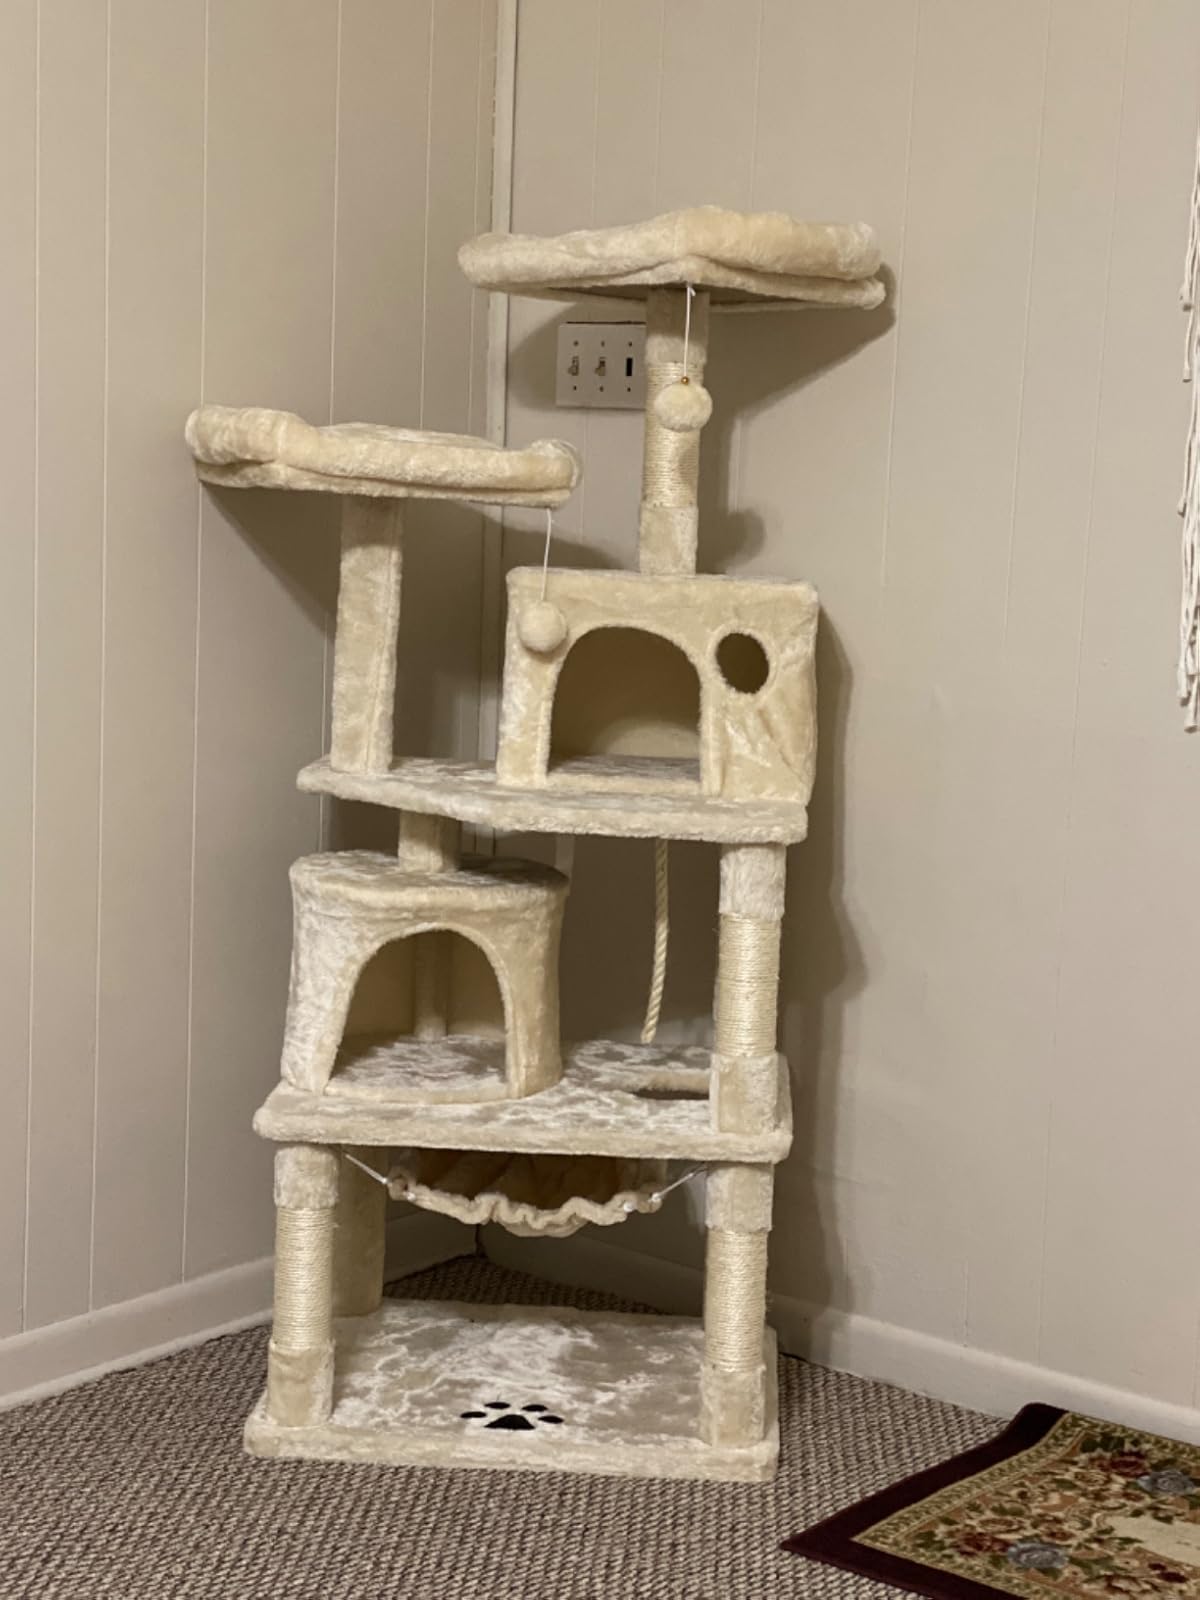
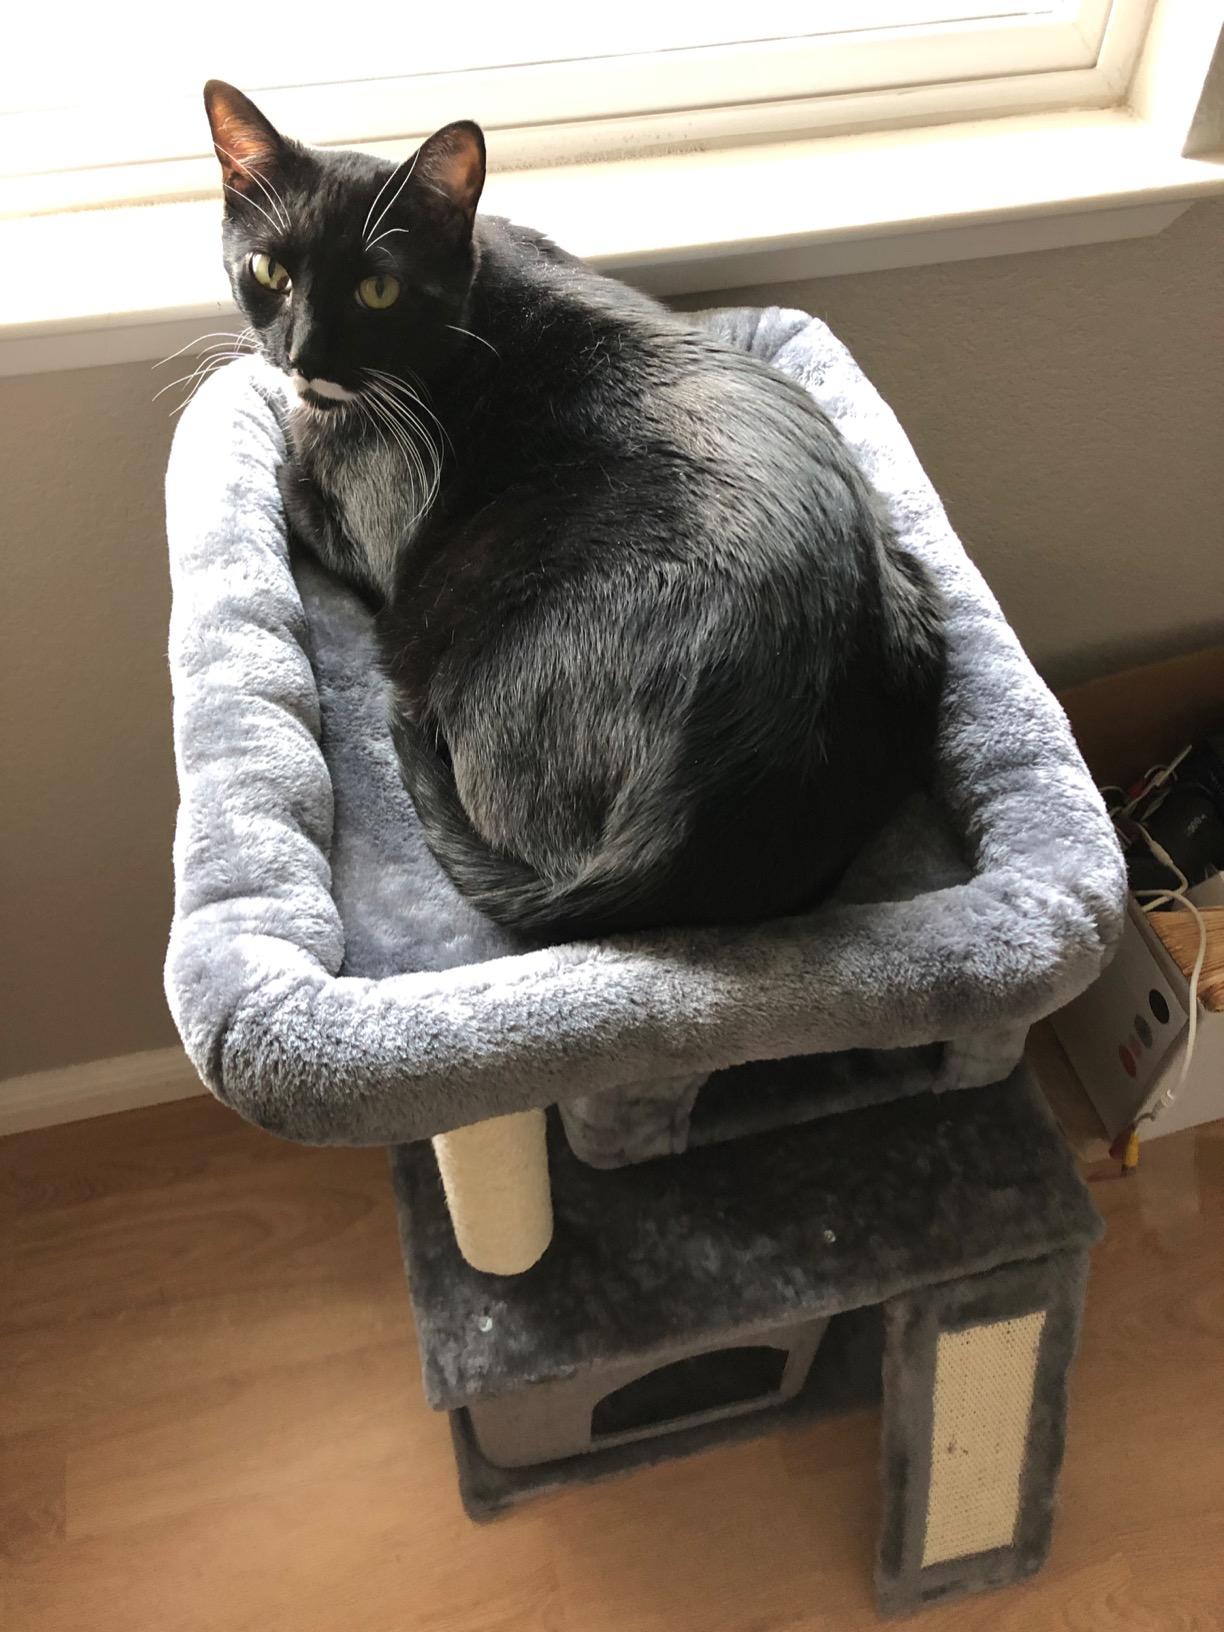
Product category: items_cat tree
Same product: no